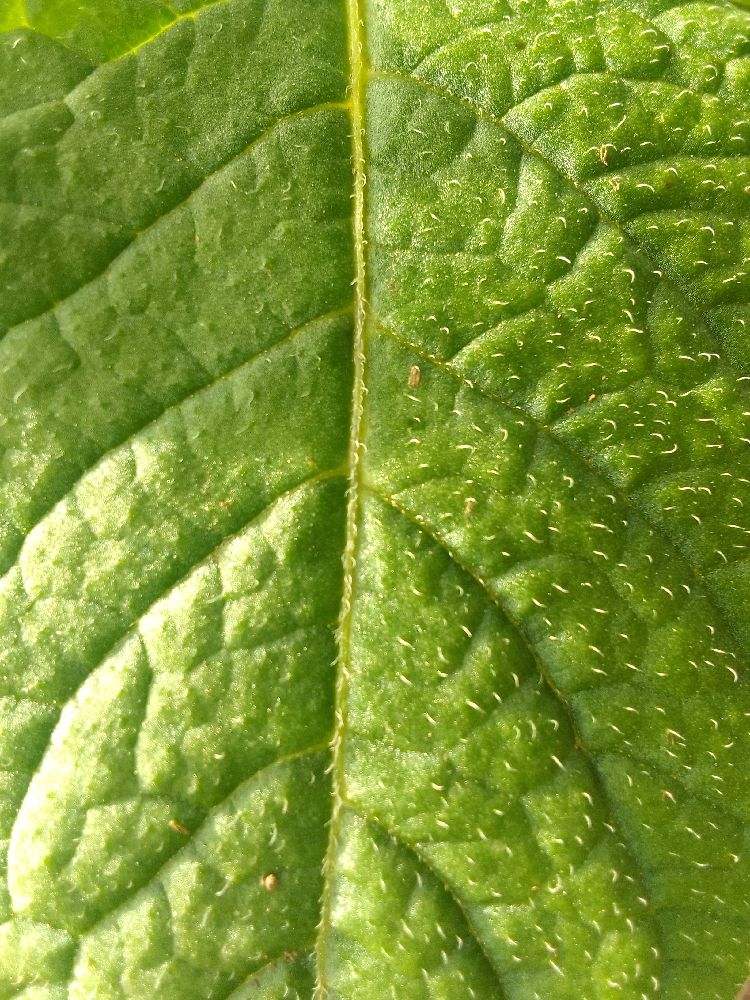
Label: Healthy